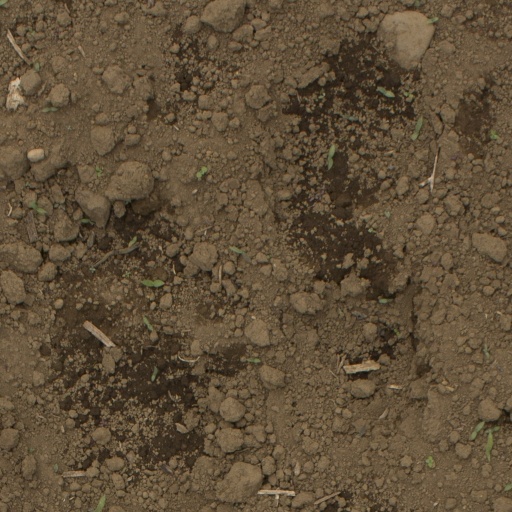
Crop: Jerusalem artichoke